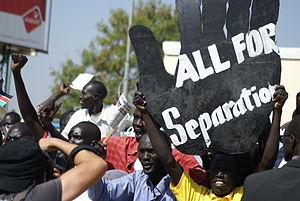
Le Soudan, en forme longue la république du Soudan, est un pays africain.